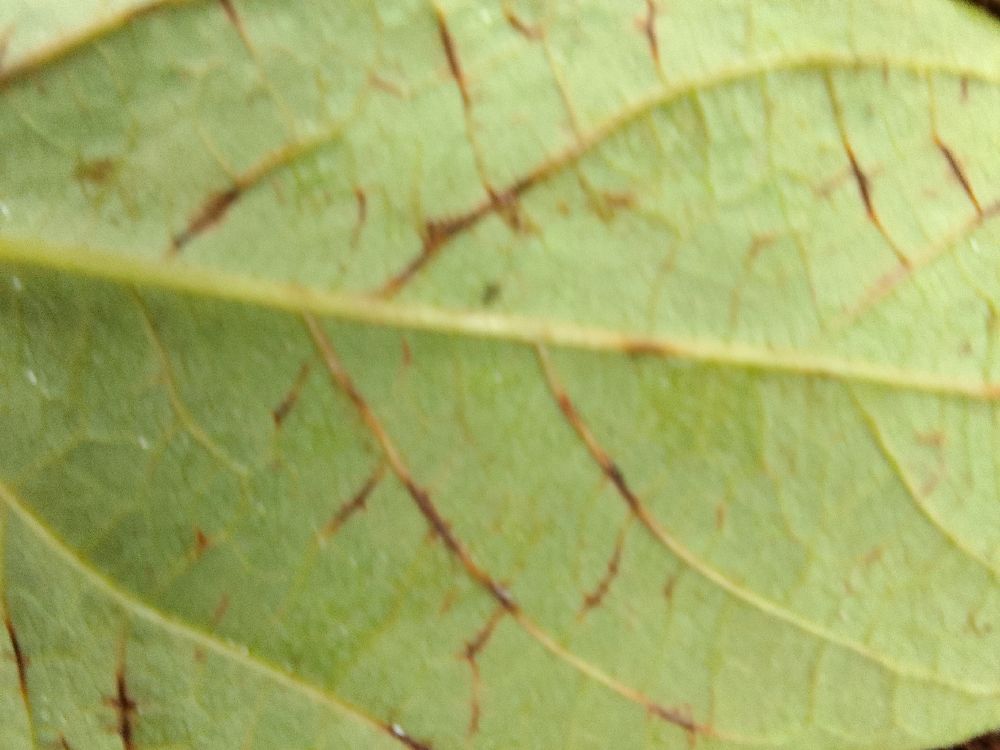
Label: anthracnose